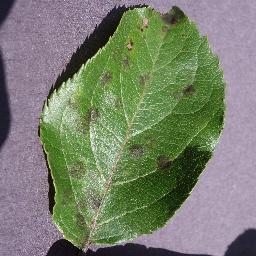
Label: Apple___Apple_scab